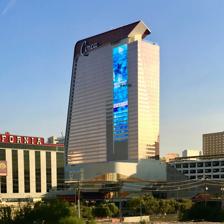
Building: Circa Resort & Casino
Country: United States of America
Year built: 2020
Resort and casino in downtown Las Vegas Circa Resort & Casino Circa Resort & Casino, October 2020 Location Las Vegas , Nevada 89101 Address 8 Fremont Street Opening date October 28, 2020 ; 4 years ago ( 2020-10-28 ) (casino and amenities) December 28, 2020 ; 4 years ago ( 2020-12-28 ) (hotel) No. of rooms 618 Total gaming space 8,002 sq ft (743.4 m 2 ) Signature attractions Stadium Swim Sportsbook Garage Mahal Notable restaurants Barry's Downtown Prime Sagainaw's Delicatessen Victory Burger 8 East Project BBQ Casino type Land-based Owner Derek Stevens Greg Stevens Architect Steelman Partners Coordinates 36°10′18″N 115°8′44″W / 36.17167°N 115.14556°W / 36.17167; -115.14556 Website www .circalasvegas .com Circa Resort & Casino is a casino and hotel resort in downtown Las Vegas , Nevada , on the Fremont Street Experience . The property was previously occupied by the Las Vegas Club hotel-casino, the Mermaids Casino , and the Glitter Gulch strip club. Circa is owned by brothers Derek and Greg Stevens, who also own other downtown casinos. They purchased the Las Vegas Club in 2015, followed by the acquisition of Mermaids and Glitter Gulch. The three businesses were demolished in 2017, and construction on Circa began in February 2019, with an opening initially scheduled for December 2020. When the COVID-19 pandemic began, new safety precautions were put in place and the project faced disruptions in its supply chain, both causing an alteration in the construction schedule. As a result, construction on the first five floors was expedited for an early opening on October 28, 2020. This included a two-story casino, a three-story sportsbook by Circa Sports , five restaurants, and a six-tiered swimming pool area. The hotel portion opened on December 28, 2020, with 512 rooms. A hotel expansion took place four years later, increasing the room count to 618. Circa is the tallest building in the Fremont Street area, and the first new hotel-casino to be built there since 1980. History In August 2015, brothers Derek and Greg Stevens purchased the Las Vegas Club , located at 18 Fremont Street in downtown Las Vegas. The Stevens also owned the nearby Golden Gate Hotel and Casino and The D Las Vegas . They closed the Las Vegas Club in August 2015. Derek Stevens initially considered renovating the Las Vegas Club, but he disliked its design and decided to demolish it entirely to build a new resort in its place. In 2016, the Stevens purchased the nearby Mermaids Casino and the Glitter Gulch strip club. The additional property opened new possibilities for a larger version of the Stevens' upcoming resort, and the brothers took additional time to determine specifics about the new project. Mermaids and Glitter Gulch closed later in 2016, with plans to demolish them to make more room for the new resort. That year, Derek Stevens also purchased a 2-acre site across the street from the Las Vegas Club, between the Plaza Hotel & Casino and the Main Street Station . The property would become the site of the new resort's eventual parking garage. The Las Vegas Club, Mermaids, and Glitter Gulch were demolished in 2017. Derek Stevens had initially planned to build a resort on the site called Lucky Line, designed by Paul Steelman . It would have been a 500-foot skyscraper with an observation deck and rooftop restaurant, similar to the nearby Strat tower. The new resort project was once referred to as "18 Fremont" because of its address, although the final street address of the resort is 8 Fremont Street. By May 2018, the project was planned to include a 459-foot-tall hotel, making it among the tallest buildings in downtown Las Vegas . This raised FAA concerns about height and airspace due to the project's proximity with the North Las Vegas Airport . The new resort, with a height of 459 feet, was approved by the Las Vegas City Council in July 2018. On January 10, 2019, the resort's name was unveiled as Circa Resort & Casino, during a party at the Downtown Las Vegas Events Center. The name is a homage to the history of Las Vegas, including past casino builders such as Benny Binion , Jackie Gaughan , Jay Sarno , and Sam Boyd . A video montage explained the resort's name, listing examples of earlier well known Las Vegas properties and their establishment dates and founders, such as, "Circa 1941, Jackie Gaughan, El Cortez . Circa 1951, Benny Binion, Binion's Horseshoe . Circa 1966, Jay Sarno, Caesars Palace . Circa 1969, Kirk Kerkorian , International ." The video further stated that the announcement of Circa's name would one day be referred to as, "Circa January 2019." Other names were considered, including Overland, which was the original name of the Las Vegas Club; and The Mint , which was the name of a former property adjacent to the Las Vegas Club. Circa was scheduled to open in December 2020. Derek Stevens intended for the resort to be opened prior to 2021 for tax advantages. Construction Circa Resort & Casino and the Golden Gate Hotel and Casino at the western end of the Fremont Street Experience Circa was designed by Steelman Partners . The construction manager was Tré Builders, while McCarthy Building Companies Inc. was the general contractor . Construction began in February 2019. The tight size of the property meant that only three days' worth of materials could be delivered at a time. Parts of the resort were prefabricated off-site and then transported to the construction site for integration into the resort. A concrete pour took place in April 2019, with an estimated 2,100 cubic yards (1,600 m 3 ) of concrete. As of June 2019, there were nearly 600 construction workers on the project, including approximately 200 workers on the main property and approximately 40 workers on Garage Mahal. Construction progressed with a continuous schedule. The 1.25-million sq ft (116,000 m 2 ) project began vertical construction that month. The resort's HVAC system was built to dispense air from the floor rather than the ceiling, eliminating a common problem with cigarette smoke lingering on casino floors. Beginning in October 2019, the project had approximately 1,000 construction workers. Three months later, construction reached the 23rd floor. The COVID-19 pandemic occurred during construction, having various effects in Nevada . A Circa construction worker tested positive for COVID-19 in April 2020. Social distancing had been implemented as a safety precaution for COVID-19, and this meant that fewer workers were allowed to work on the upper floors. The construction elevator, normally capable of holding 15 workers, had its capacity reduced to less than five as a pandemic safety measure. The project also faced disruptions in its construction supply chain, another result of the pandemic. Rather than finish the entire resort before opening, the Stevens agreed to a new proposal from the construction team to expedite work on the first five floors, including the casino and pool. The lower floors provided wide-open spaces for social distancing and they were more easily accessible than the upper floors. The Circa hotel tower was topped out on June 19, 2020. The tower includes 175,000 sq ft (16,300 m 2 ) of glass paneling. The tower's north side features a giant video screen which promotes the resort. It was built by Daktronics , and measures 228 feet tall and 52 feet wide. During construction, a minor error occurred on the west side of the tower's 30th-floor exterior. Mo Pierce, one of the project engineers, installed a white-colored glass panel in the wrong spot, making it stand out from the rest of the paneling. By mid-2020, the mistake had gained an online following, and Derek Stevens said the misplaced panel was nicknamed as the "MoDot" and was used as a reference point: "(We'd say) plumbing is going on three floors below the MoDot, we're doing this above the MoDot. It became a noun, it became part of our regular vocabulary." The MoDot was eventually removed, a few days after the resort's opening. Circa was the first new hotel-casino to be built in downtown's Fremont Street area since the D Las Vegas, which originally opened as the Sundance in 1980. Opening Circa entrance on the Fremont Street Experience in 2021 In June 2020, plans were announced to open the first five floors early, on October 28, while the hotel portion would open two months later. Derek Stevens also announced that Circa will be an adult-only property, stating that Las Vegas once held "a certain mystique as this fabulous place where only grown-ups could play. Call us old-fashioned, but we think adults need some of that mystique back in their lives." Circa hosted a VIP party for select guests on the night of October 27, 2020, followed by the public opening at 12:01 a.m. the next day. The opening included the casino, restaurants, and pool area. Although the hotel's official opening took place on December 28, 2020, hotel guests who booked for the opening day had the ability to check in two days early. Derek Stevens billed it as the world's earliest check-in. A total of 165 hotel guests participated in the early opening. The hotel opened initially with 512 rooms, excluding the seven top floors. Stevens said that waiting to finish the upper floors would allow time to determine what type of rooms each floor should have: standard rooms or suites. In October 2024, the hotel opened four of these floors with an additional 106 rooms, including 4 suites, for a new total of 618 units. Circa is the first new hotel-casino to open in the Las Vegas Valley since the Lucky Dragon in 2016. The resort has 1,500 employees, helping the city amid high unemployment rates caused by the pandemic. Circa is expected to help bring tourism back to the downtown area, away from the Las Vegas Strip . As of 2021, Circa is the only property in the downtown area to have an AAA Four Diamond rating. That year, it also won for best North American gaming property from Global Gaming Awards Las Vegas. Features Vegas Vickie sign at Circa Circa is located on 2.78 acres. It has 35 floors and rises 480 feet. It is among the tallest buildings in Las Vegas city limits. The hotel has 26 room types, ranging from 980 to 1,830 square feet. Circa includes technological features, such as a tablet computer that allows hotel guests to control lighting and temperature, or to request housekeeping. Using an interactive online map, customers can also pay to reserve certain seating at restaurants, the pool, or the sportsbook . The resort's design includes references to past and modern Las Vegas history. Various forms of artwork, including murals, are featured throughout Circa. The resort's lobby incorporates the former Vegas Vickie cowgirl sign that once advertised Glitter Gulch. Circa's nine-story parking garage, known as Garage Mahal, is located across the street from the resort. It contains 982 parking spaces, artwork, a 22-foot chandelier, and an air-conditioned skybridge connecting it to the Circa resort. In September 2022, the resort is scheduled to open 35,000 sq ft (3,300 m 2 ) of convention and meeting space on its third floor. Bars and lounges Circa has six bars and lounges, including an 8,400 sq ft (780 m 2 ) rooftop lounge known as the Legacy Club, which honors prominent Las Vegas figures. It includes busts of 11 prominent figures, and a display of 500 gold bars. The lounge also has views of the Las Vegas Valley and includes patio seating. A cocktail lounge known as Vegas Vickie's is located in the hotel lobby and contains the eponymous sign. Circa also has the longest outdoor bar on the Fremont Street Experience , and the state's longest indoor bar, known as the Mega Bar. It is a sister to the Longbar at the D Las Vegas, breaking its record for Nevada's longest indoor bar at 165 feet. Overhang Bar, located on the top floor of the sportsbook, is an homage to the right-field overhang in the original Tiger Stadium , located in Stevens' hometown of Detroit. Gaming Circa includes a two-story casino, measuring 8,002 sq ft (743.4 m 2 ), with 1,350 slot machines and 49 table games. Circa will heavily focus on sports betting. Its three-story, stadium-style sportsbook was planned as the biggest in Las Vegas and is a prime aspect of the resort, unlike other newer resorts in Las Vegas that place less emphasis on sportsbooks. The book is operated by Circa Sports , and is the company's flagship location, with seating for 1,000 people. It includes a three-story, high-definition 78 megapixel television screen, built at a cost of approximately $20 million. Up to 10 people are required to operate the screen. Derek Stevens said that the sportsbook would be the largest in the world, beating out the 30,000 sq ft (2,800 m 2 ) SuperBook at the Westgate Las Vegas . Stevens' vision for the sportsbook was inspired by his initial visits to the books at Caesars Palace and the Hilton (now the Westgate), both of which he considered impressive. The sportsbook also includes a broadcasting studio for the Vegas Stats & Information Network , and Circa is expected to become the center of sports wagering in downtown Las Vegas. The resort will build upon Circa Sports' reputation for allowing sharp bettors . Stadium Swim Stadium Swim, located beside the hotel tower Circa's rooftop pool area is known as Stadium Swim, and is located above the casino. Stadium Swim includes six pools and measures 15,756 sq ft (1,463.8 m 2 ), with capacity for 4,000 people. It includes a six-tiered pool area with a 143-foot screen made of 14 megapixels, as well as a DJ booth and two swim-up bars. Sporting events will be primarily shown on the pool's television screen. The pool is temperature-controlled, allowing it to remain open year-round. Derek Stevens expects the pool to become a top tourist destination, and he envisions the pool as becoming the greatest in the history of the world. A three-story escalator, the tallest in Las Vegas, transports people to Stadium Swim. The pool area has become a popular location for parties. Restaurants Circa has several restaurants, including some operated by people from the Stevens' home state of Michigan. Those restaurants include: 8 East, an Asian restaurant serving Chinese, Japanese, Korean, Thai, and Vietnamese food. Barry's Downtown Prime, a steakhouse and seafood restaurant by chef Barry Dakake, with an atmospheric setting of 1950s and 1960s Las Vegas. It is Circa's largest restaurant, with seating for 350. It is the only part of the resort to allow people under the age of 21. Project BBQ, an outdoor barbeque restaurant with a food truck façade, located along the Fremont Street Experience. Saginaw's Delicatessen, serving breakfast specialties and delicatessen options. During certain hours, it offers 99-cent shrimp cocktails , a popular local item that had been introduced by the Golden Gate casino in the 1950s. Victory Burger & Wings Co., a burger and chicken wing restaurant overlooking the sportsbook. Explanatory notes